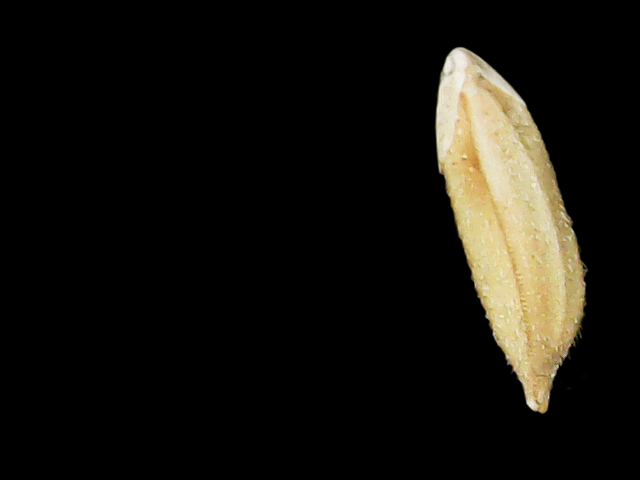
Rice variety: Binadhan12